Transport in Leeds

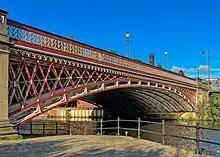
Crown Point Bridge, A653

Pedestrians may walk over it into the city centre, completely unaware of its presence. This gave Leeds City Council the idea to promote the city with the slogan "Motorway City of the Seventies". The inner ring road is made up of the A58(M) from the Armley Gyratory continues as the A64(M) to Quarry Hill/Marsh Lane. (the number A58 forks off to the north at Clay Pit Lane and The A64 continues east as graded dual carriageway with a mix of grade separated and traffic light controlled junctions.) The Inner Ring Road junctions off and heads southwards under the Railway and join the A61 East Street/South Accommodation Road towards the East Bank. (Here, it meets the East Leeds Link Road (A63), which provides fast connections to the M1 junction 45 at Skelton Lake.) The IRR continues over the River Aire using the John Smeaton Viaduct as a high quality dual carriageway on a flyover, meeting the M621 at Junction 4 Hunslet. The M621 completes the southern flank of the Inner Ring Road, linking up to the A643 Ingram Distributor at M621 at Junction 2 Elland Road which joins back to the Armley Gyratory.